Nichinichi kore kōnichi

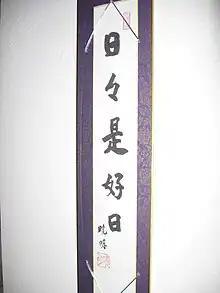
"Every day is a good day"

The phrase comes from Yunmen Wenyan's answer in the sixth case of the kōan collection "Blue Cliff Record".